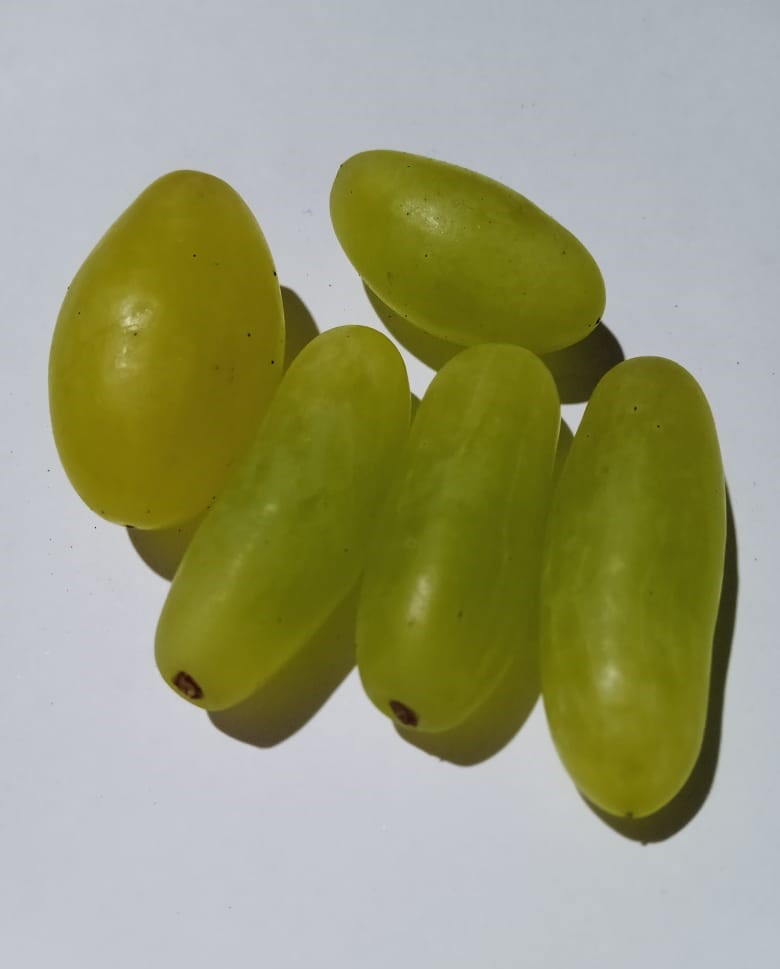
Fruit: grape
Condition: fresh